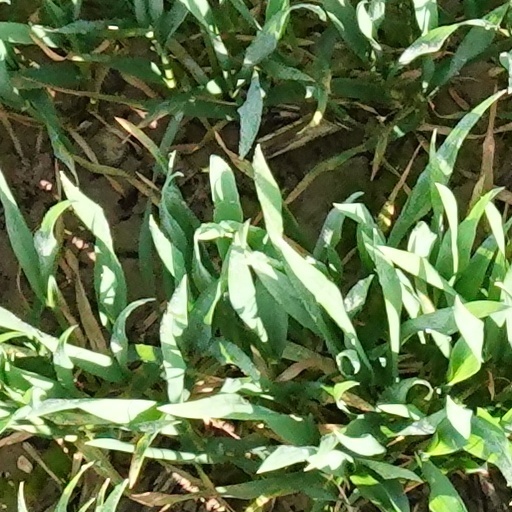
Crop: wheat